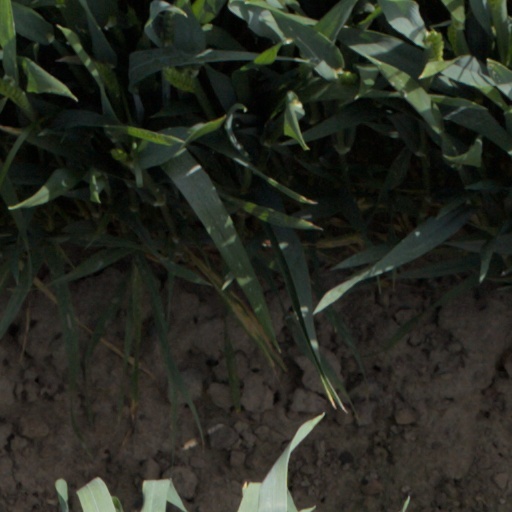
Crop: wheat